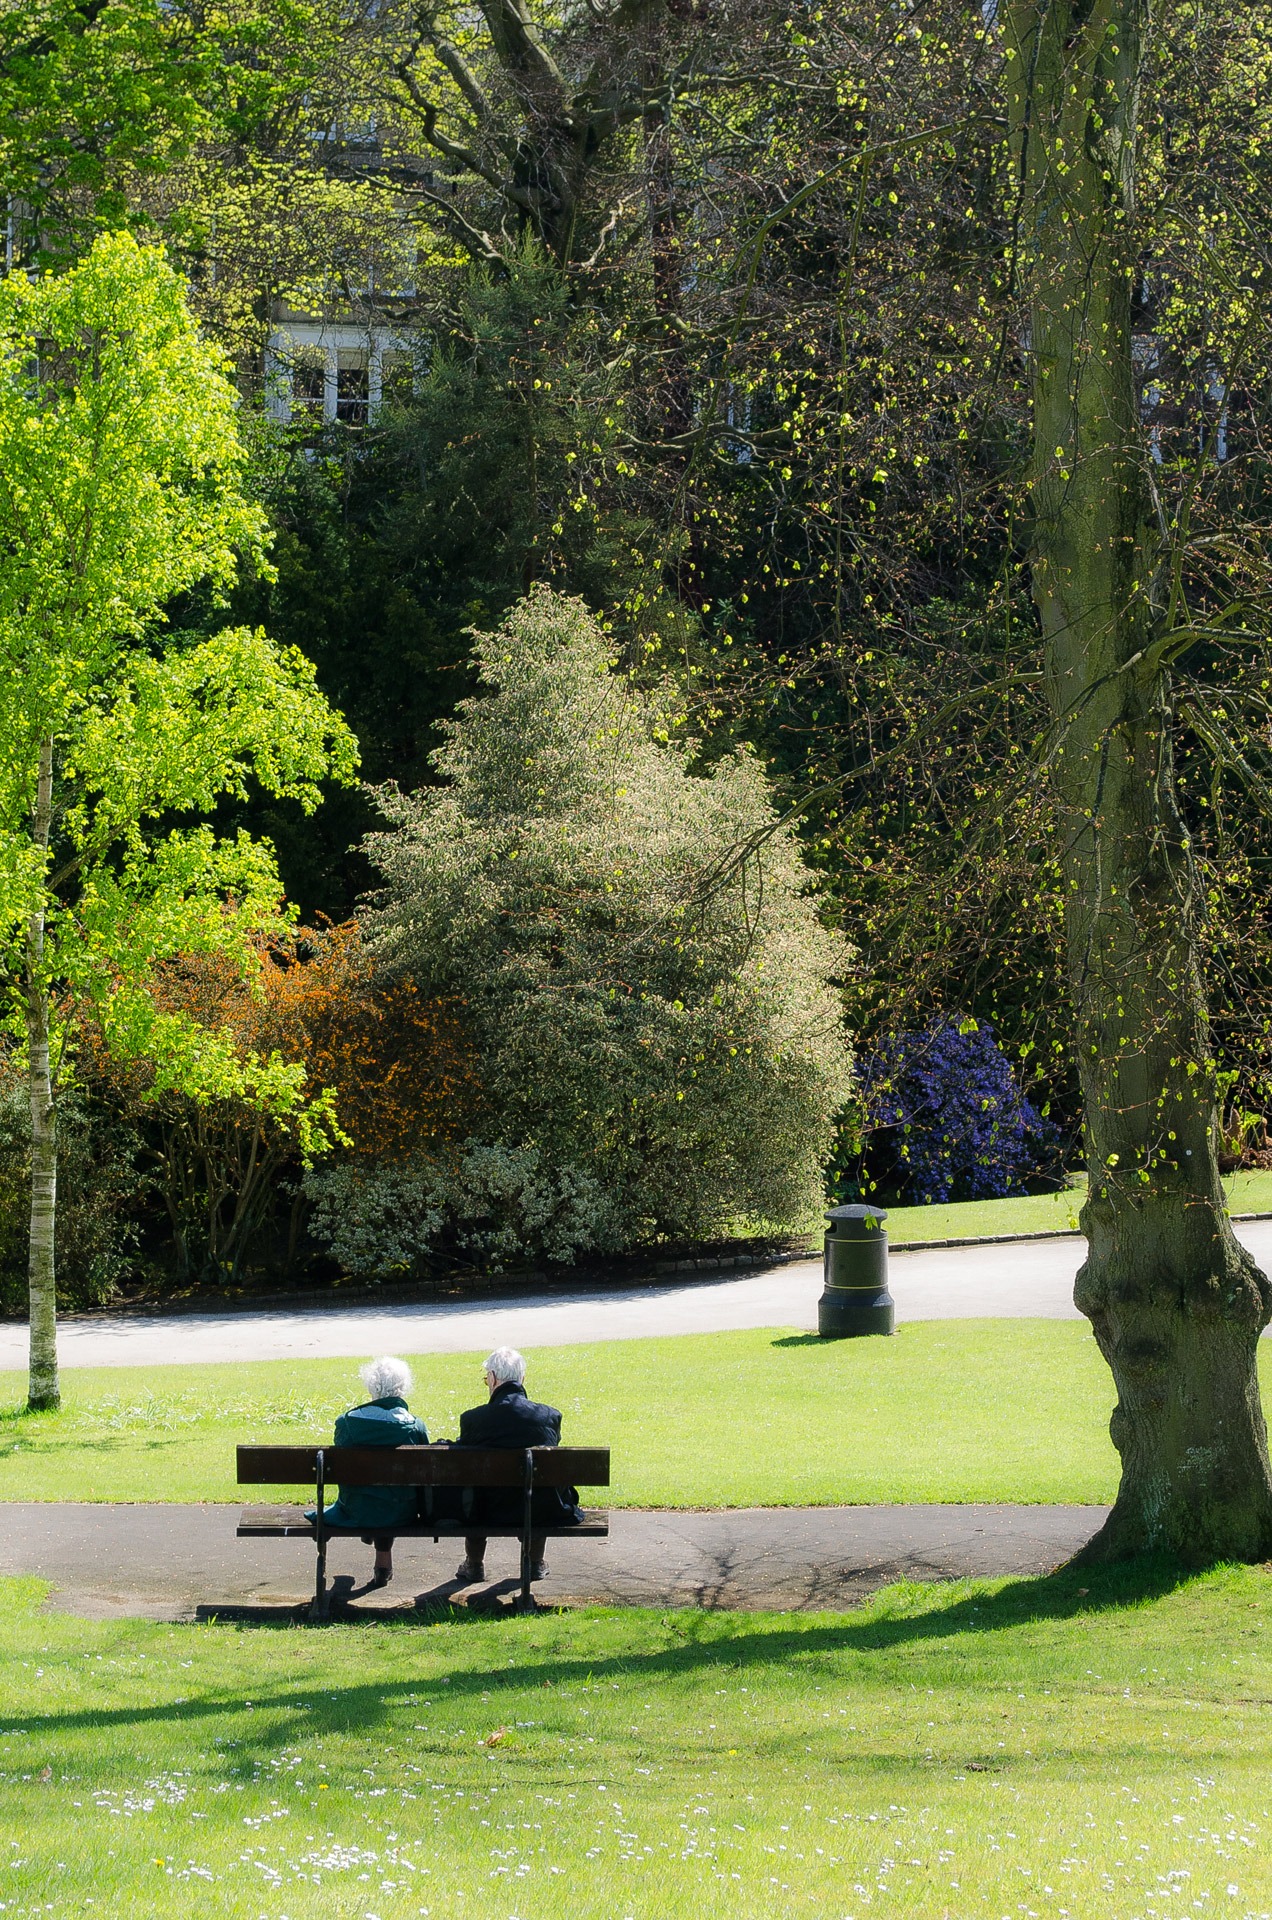
landscape, tree, nature, grass, people, plant, bench, lawn, leaf, flower, summer, male, female, spring, green, autumn, park, couple, furniture, garden, season, trees, men, relaxation, women, age, yard, rural area, husbands, woody plant, trip season